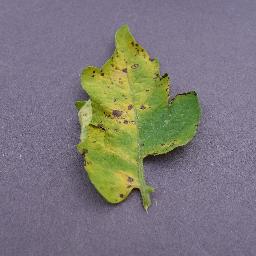
Label: Tomato___Septoria_leaf_spot